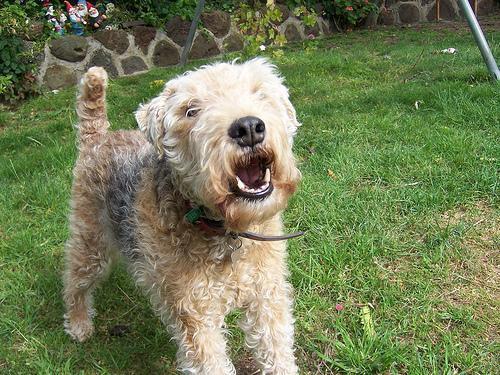
Lakeland_terrier